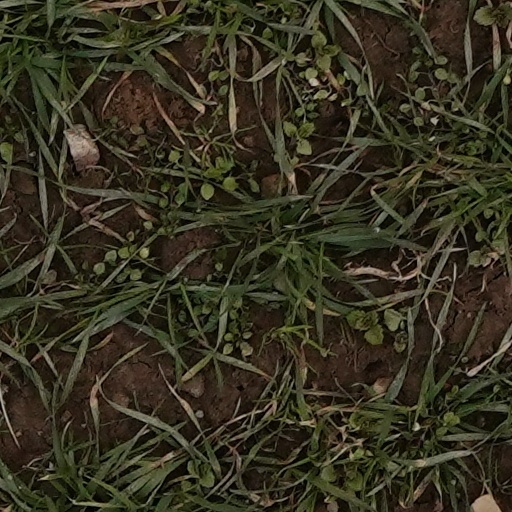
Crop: wheat